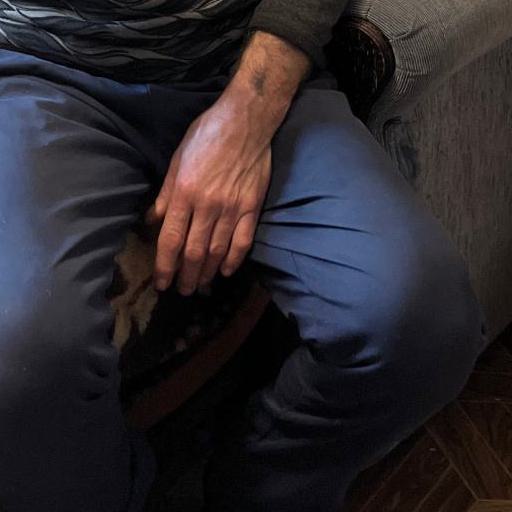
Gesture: no_gesture